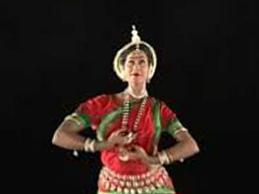
Dance form: odissi